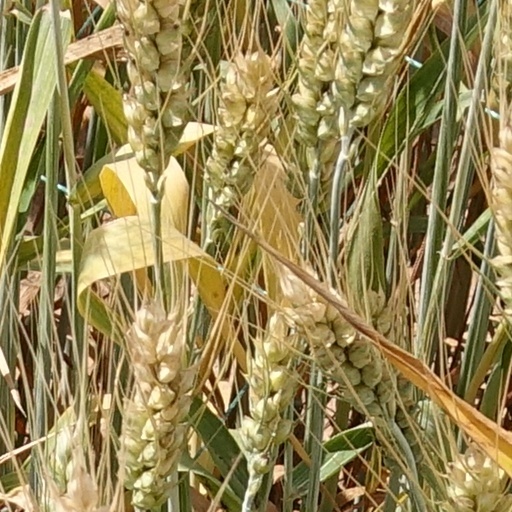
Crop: wheat